Alex Horn

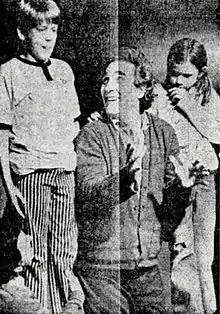
Horn in 1973

Alexander Francis Horn (14 August 1929 – 30 September 2007), known also as Alex Horn, was a playwright, author, and an accused cult leader. According to Rick Alan Ross, the group run by Alex Horn and his wife Sharon Gans, was "one of the most secretive groups [he] encountered.”